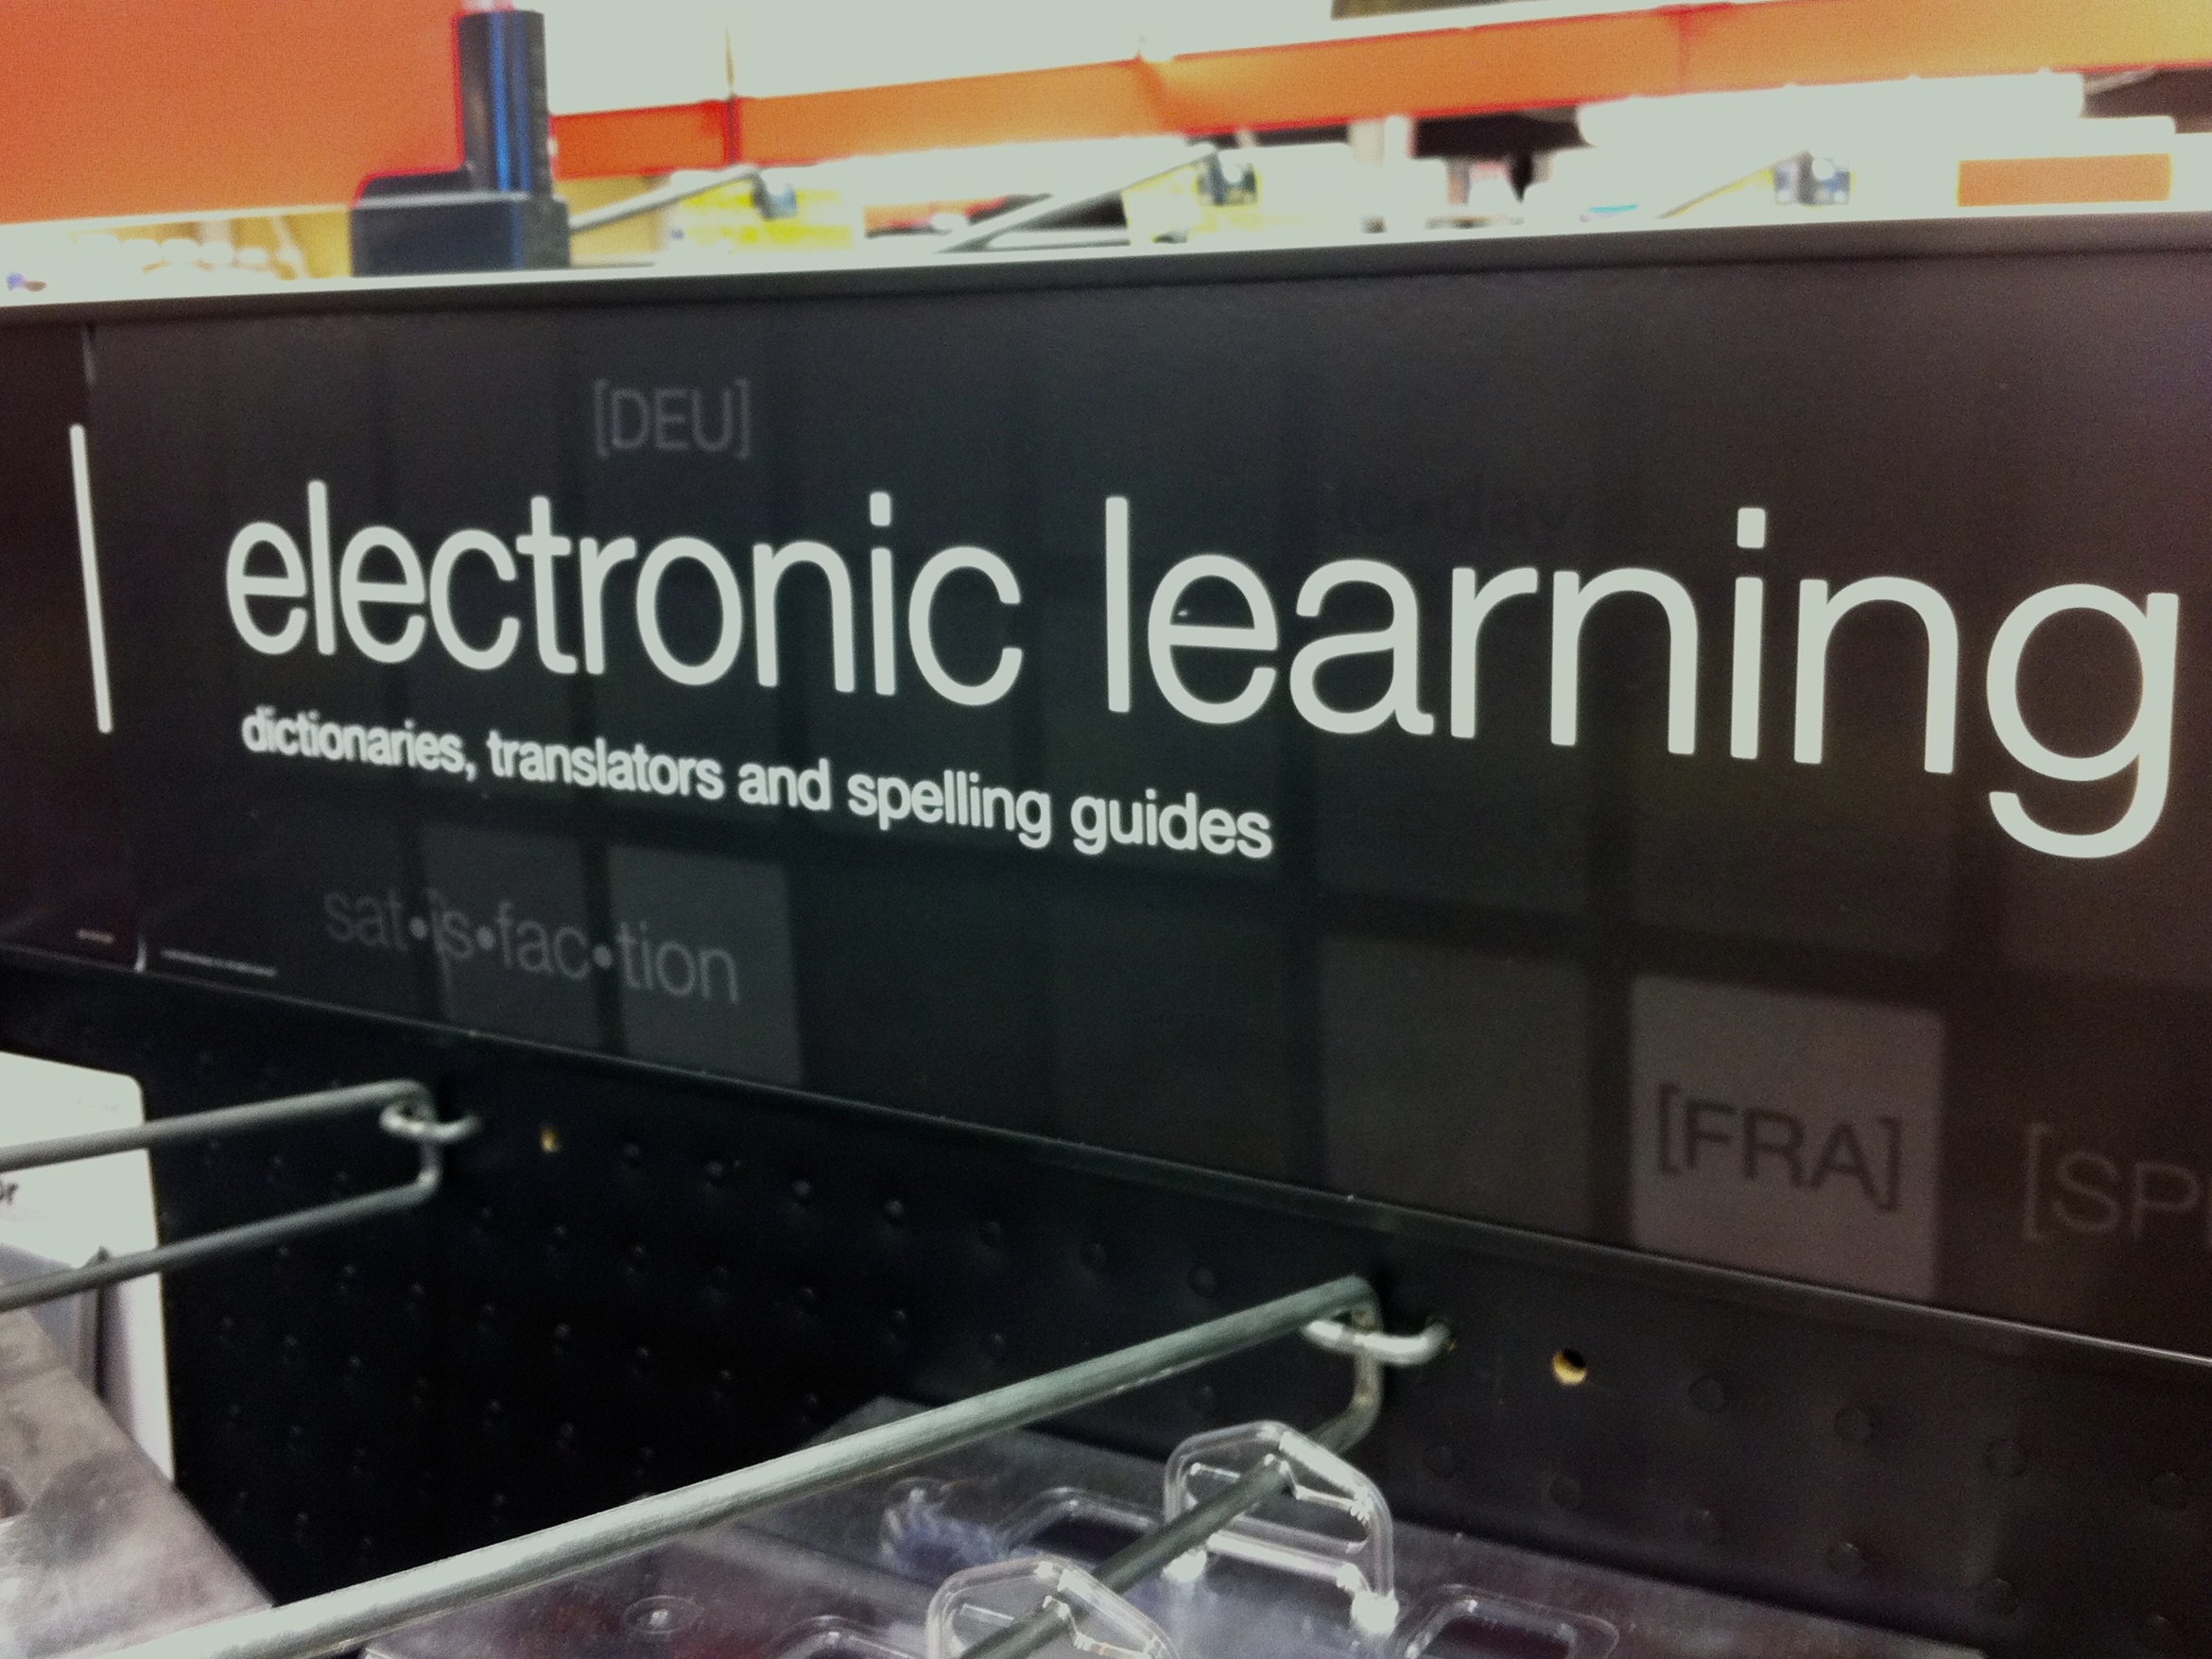
signage, learning, display device